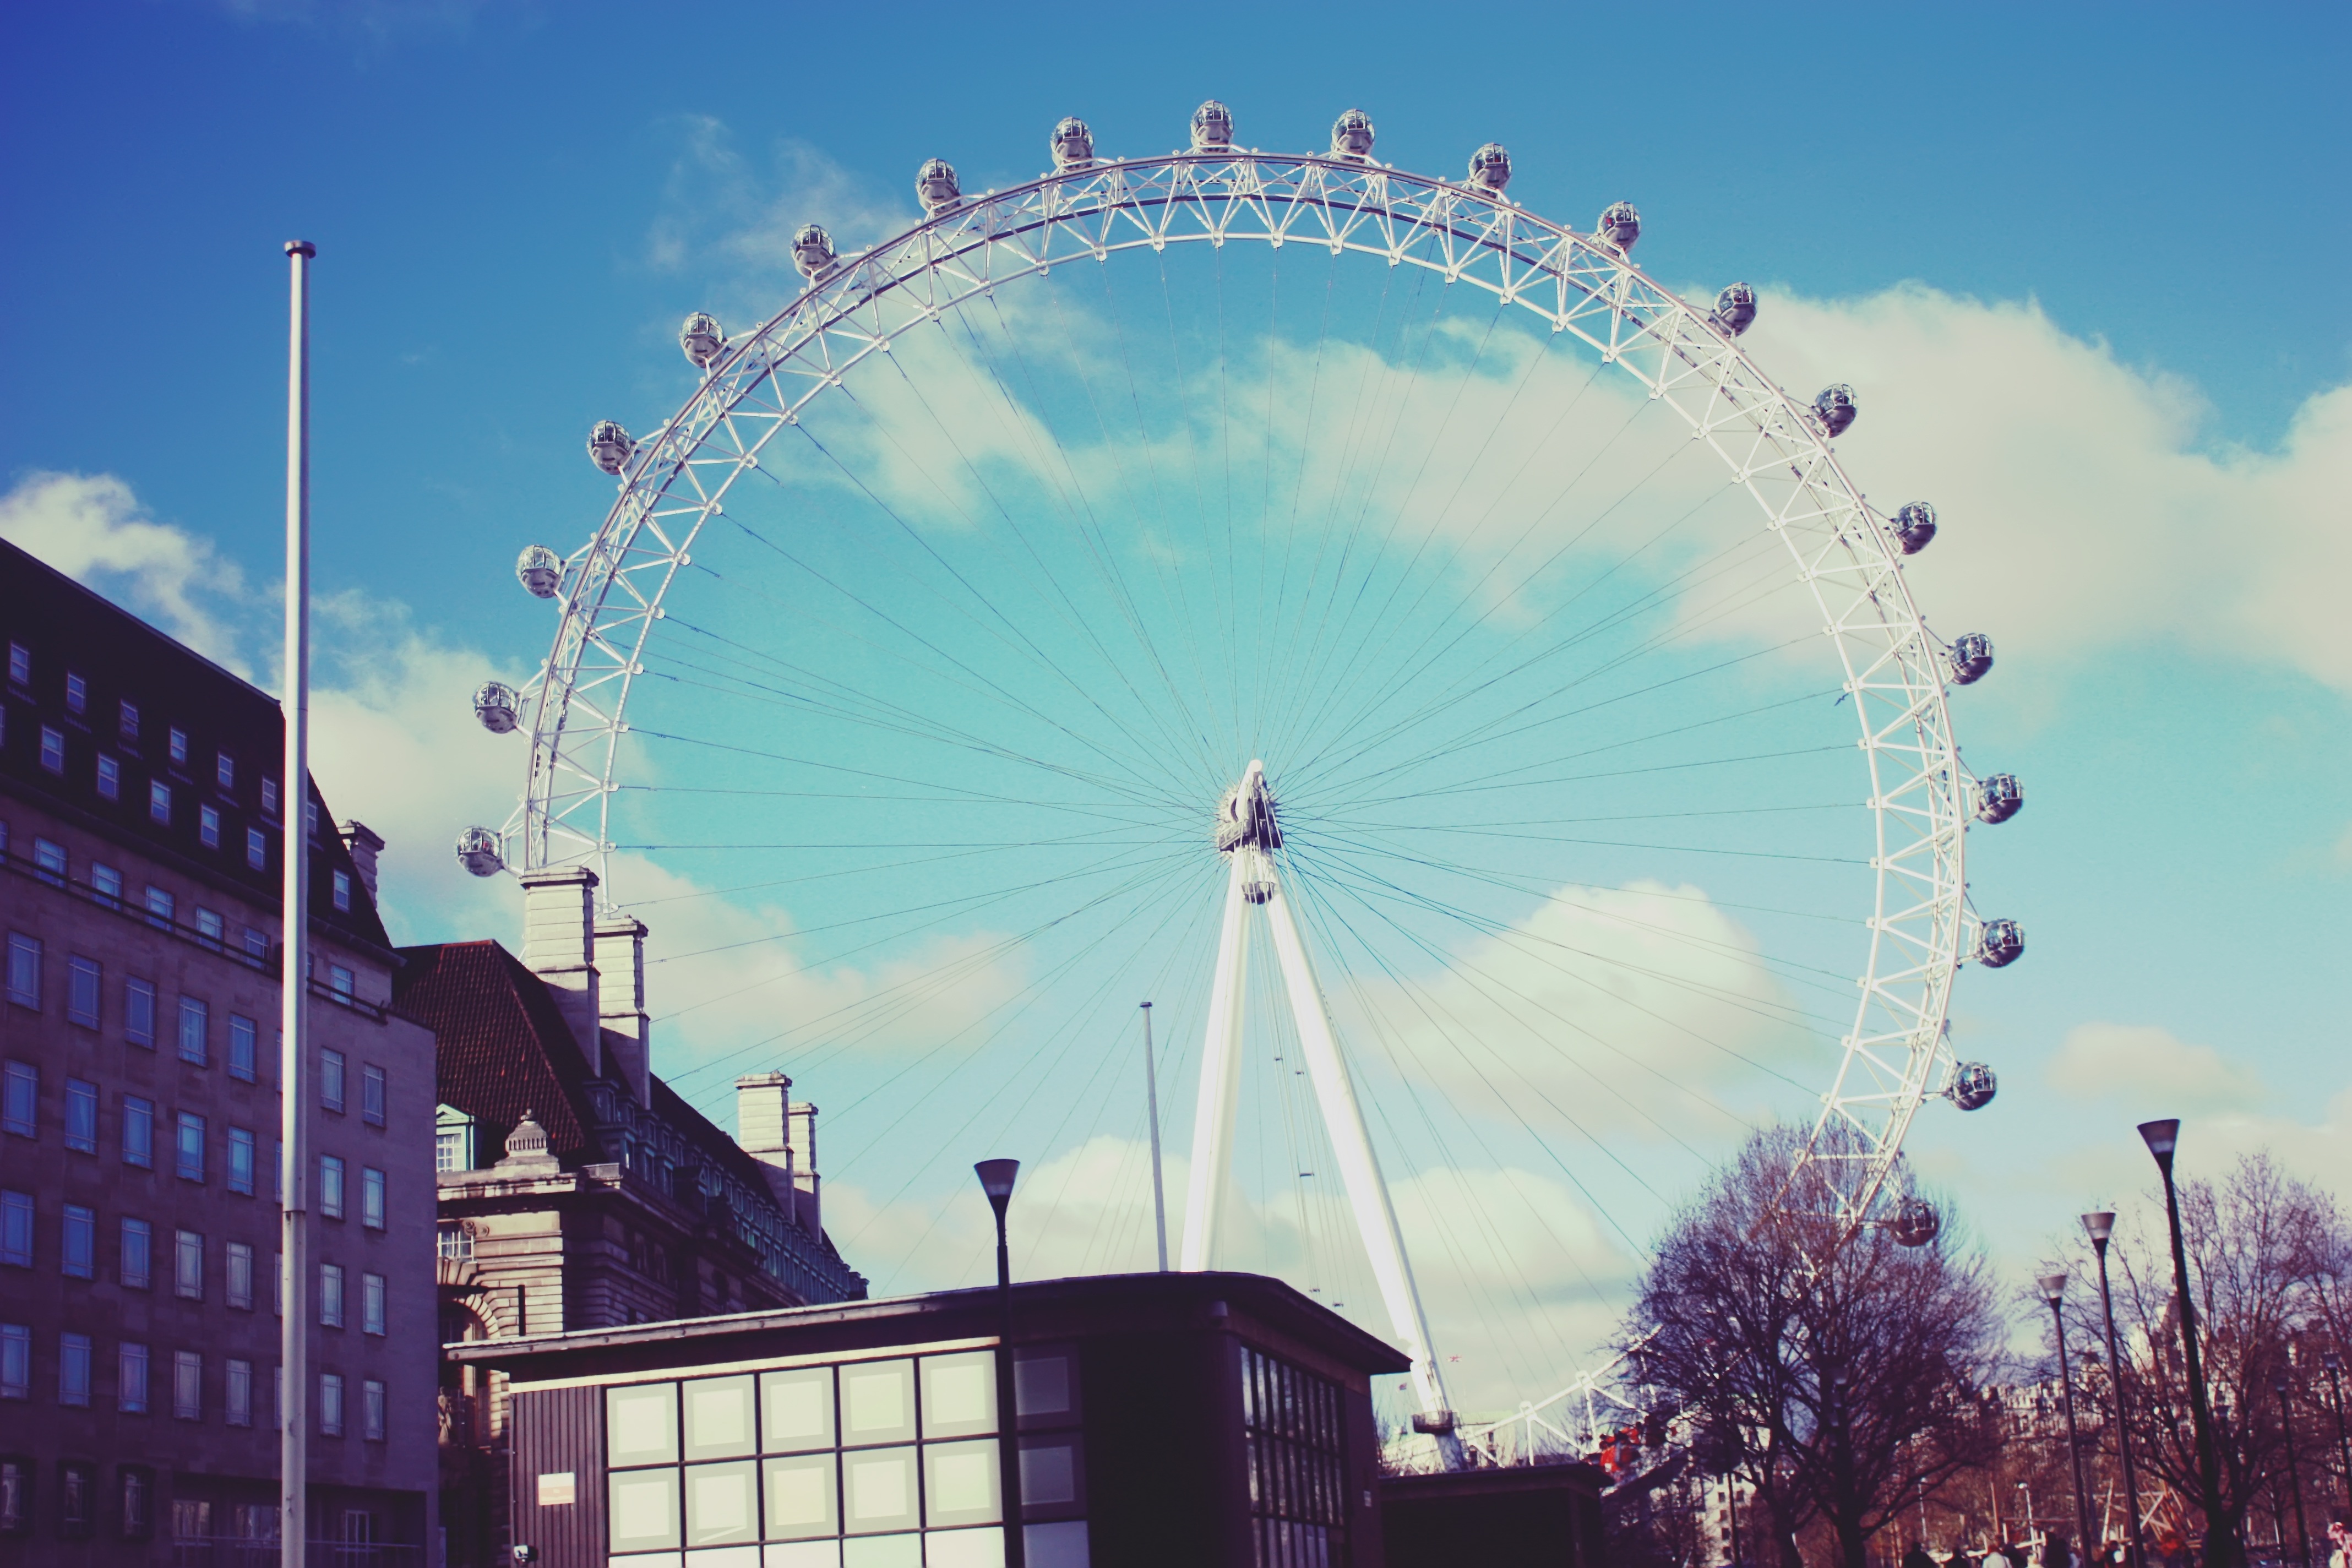
cloud, architecture, sky, flower, old, city, cityscape, summer, tourist, travel, recreation, europe, ferris wheel, amusement park, park, landmark, sightseeing, blue, attraction, historic, tourism, uk, england, london, clouds, tour, eye, british, big, history, famous, english, britain, kingdom, historical, tourist attraction, the london eye, amusement ride, outdoor recreation